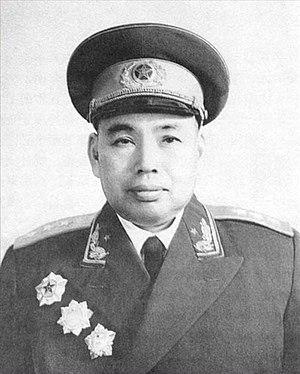
Xu Shiyou est un général de l'Armée populaire de libération chinoise, né le 28 février 1905 dans le xian de Xin, à Xinyang, dans la province du Henan en Chine impériale, et mort le 22 octobre 1985 à Nankin en république populaire de Chine.